Hans Gude

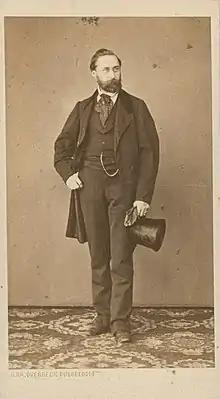
Hans Fredrik Gude by G. & A. Overbeck (firm), c. 1868

Over the course of his lifetime Gude won numerous medals, was inducted as an honorary member into many art academies, and was awarded the Grand Cross of the Order of St. Olav. He was the father of painter Nils Gude and watercolorist and illustrator Agnes Charlotte Guide. His daughter Sigrid married German sculptor Otto Lessing.